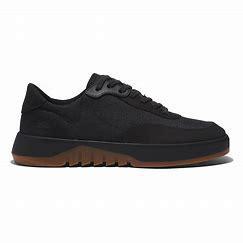
Brand: Timberland
Model: Supaway